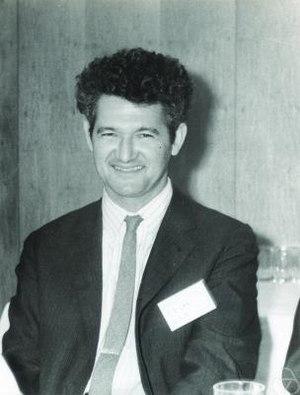
Le prix Abel est une des deux plus prestigieuses récompenses en mathématiques avec la médaille Fields. Tous deux sont considérés comme équivalents d'un prix Nobel, inexistant pour cette discipline.
Peter Lax, né en 1926 à Budapest, est un mathématicien d'origine hongroise et de nationalité américaine. Le prix Abel 2005 lui a été décerné.
Classification des galaxies en fonction de leur aspect.